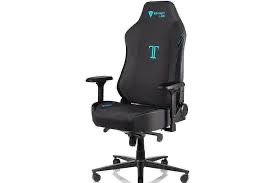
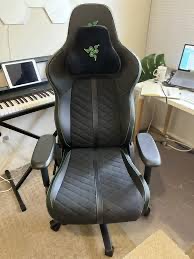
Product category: items_chair
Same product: no